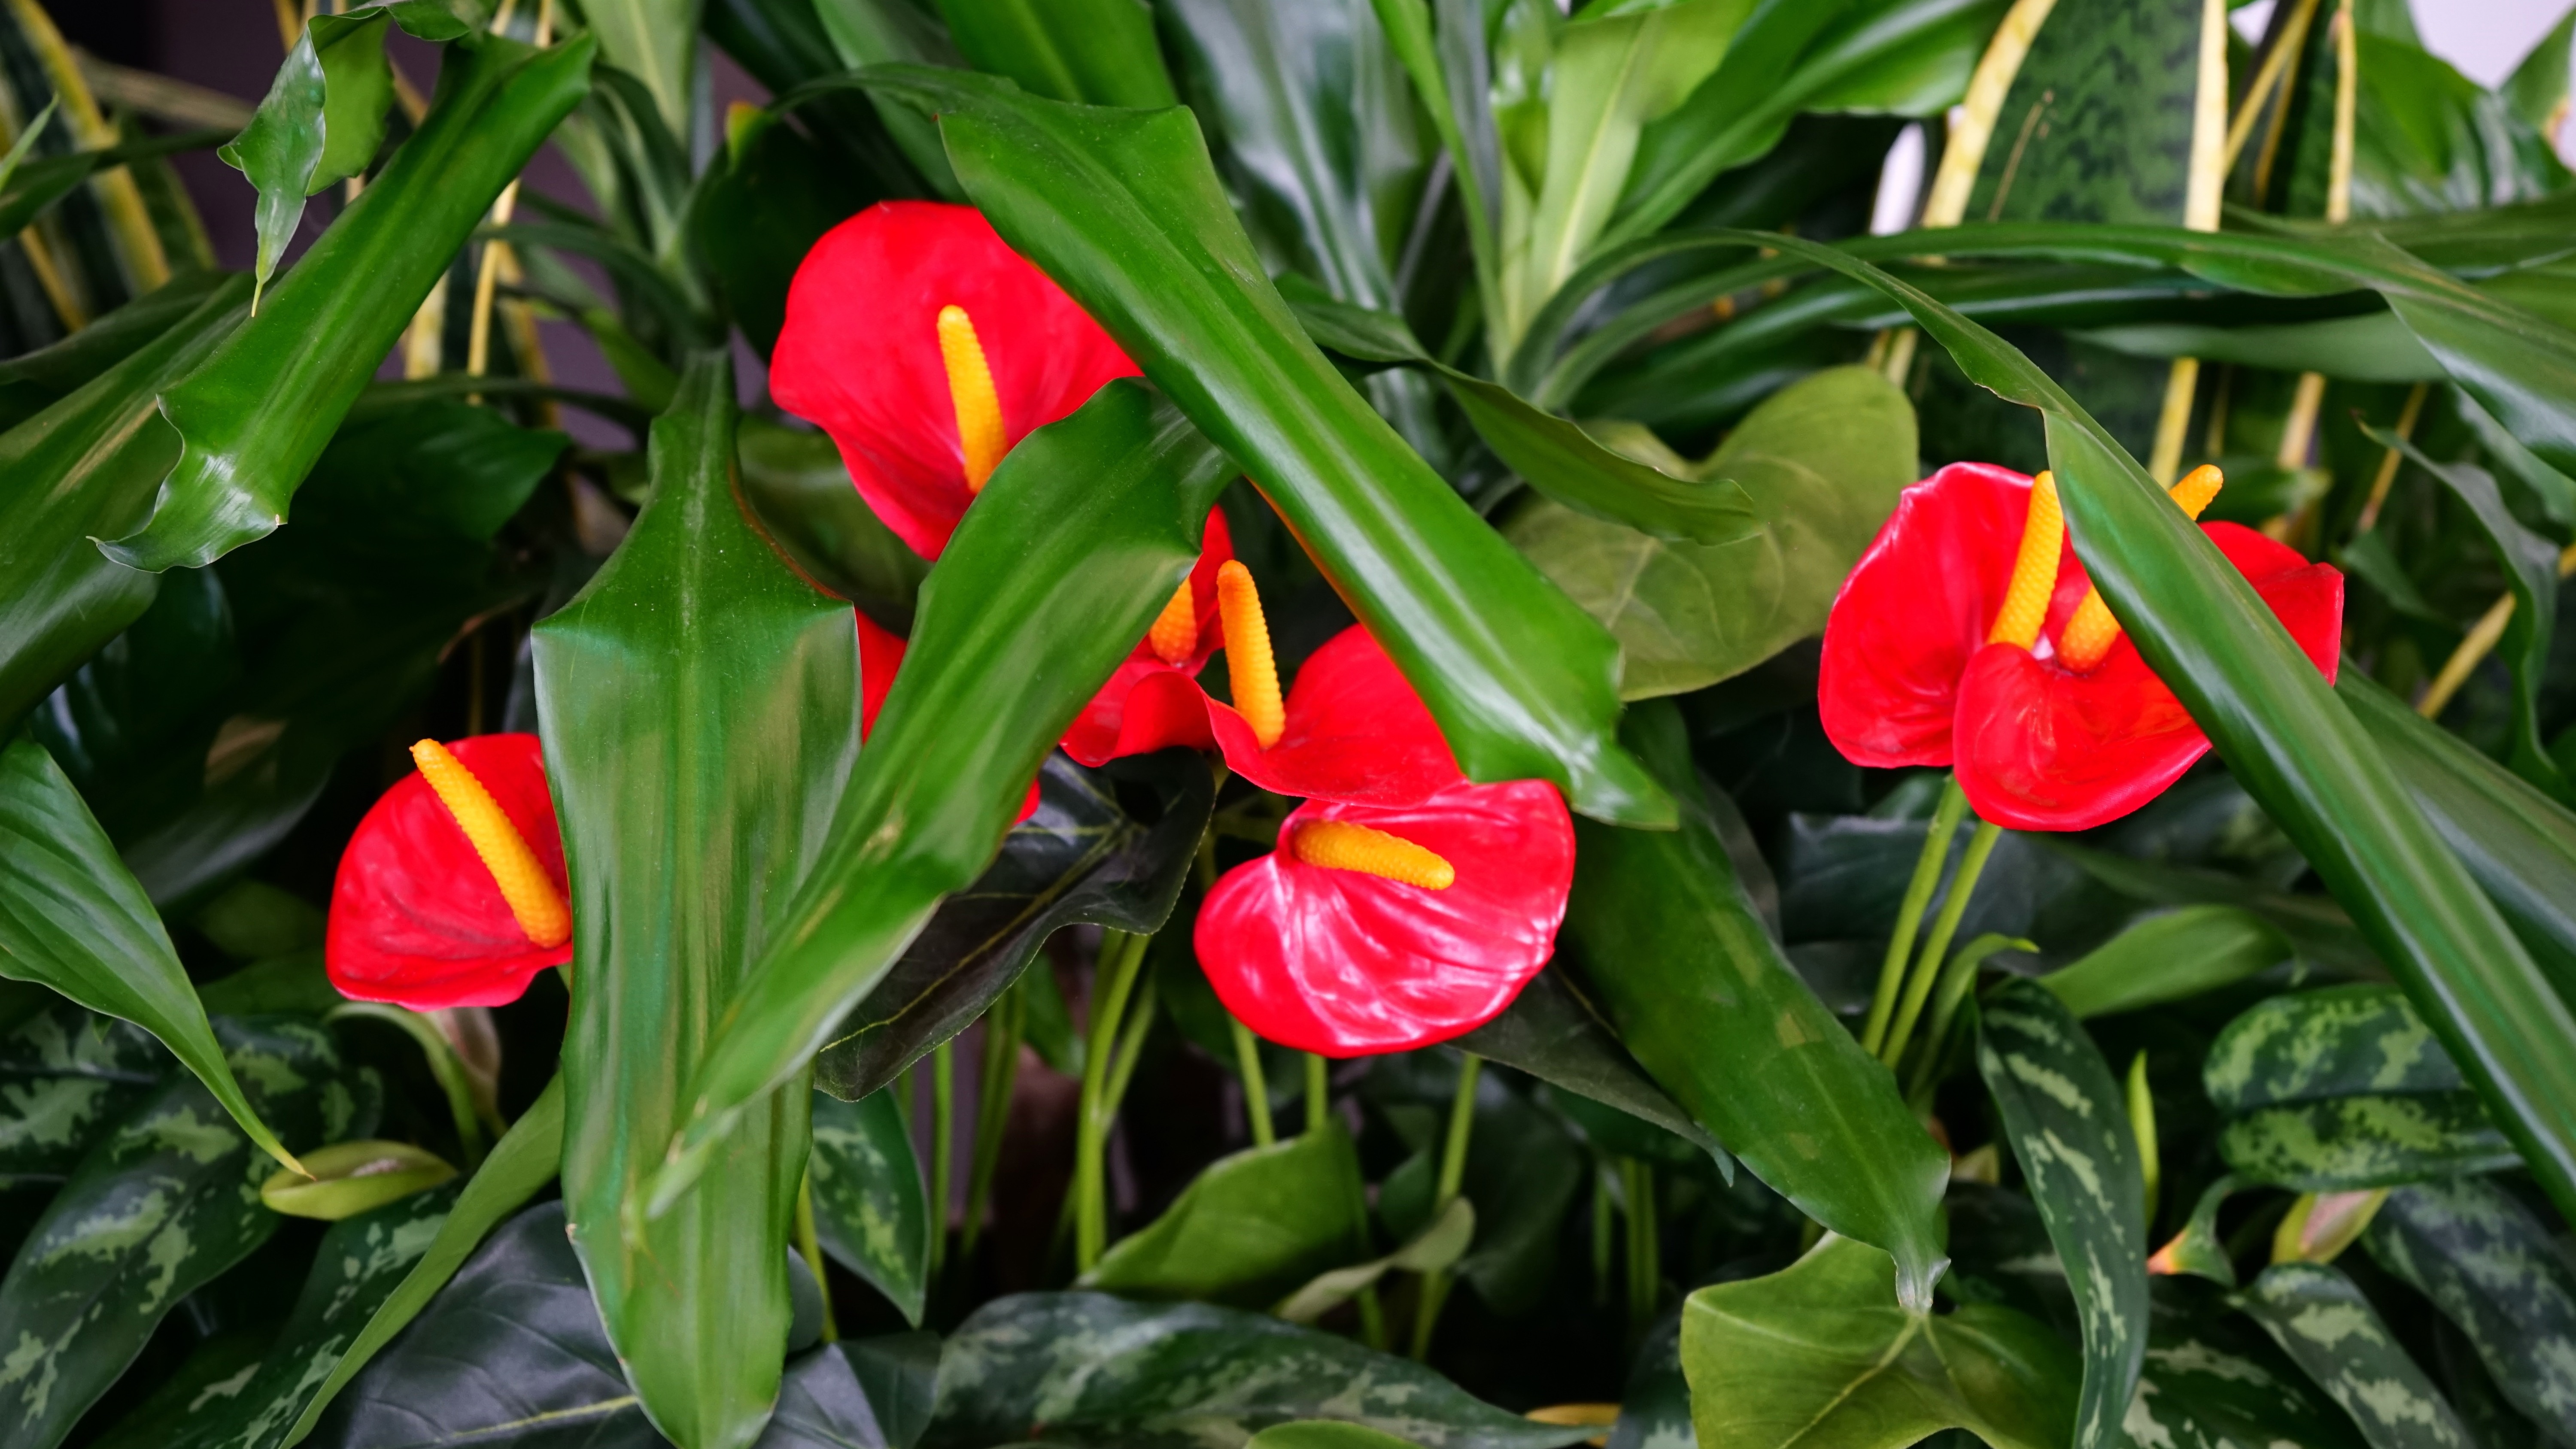
nature, blossom, plant, leaf, flower, bloom, pot, summer, floral, foliage, tulip, decoration, spring, green, red, natural, fresh, botany, blooming, yellow, garden, flora, botanical, florist, greenery, arrangement, gardening, petals, vibrant, gardener, flowering plant, sony a7, land plant